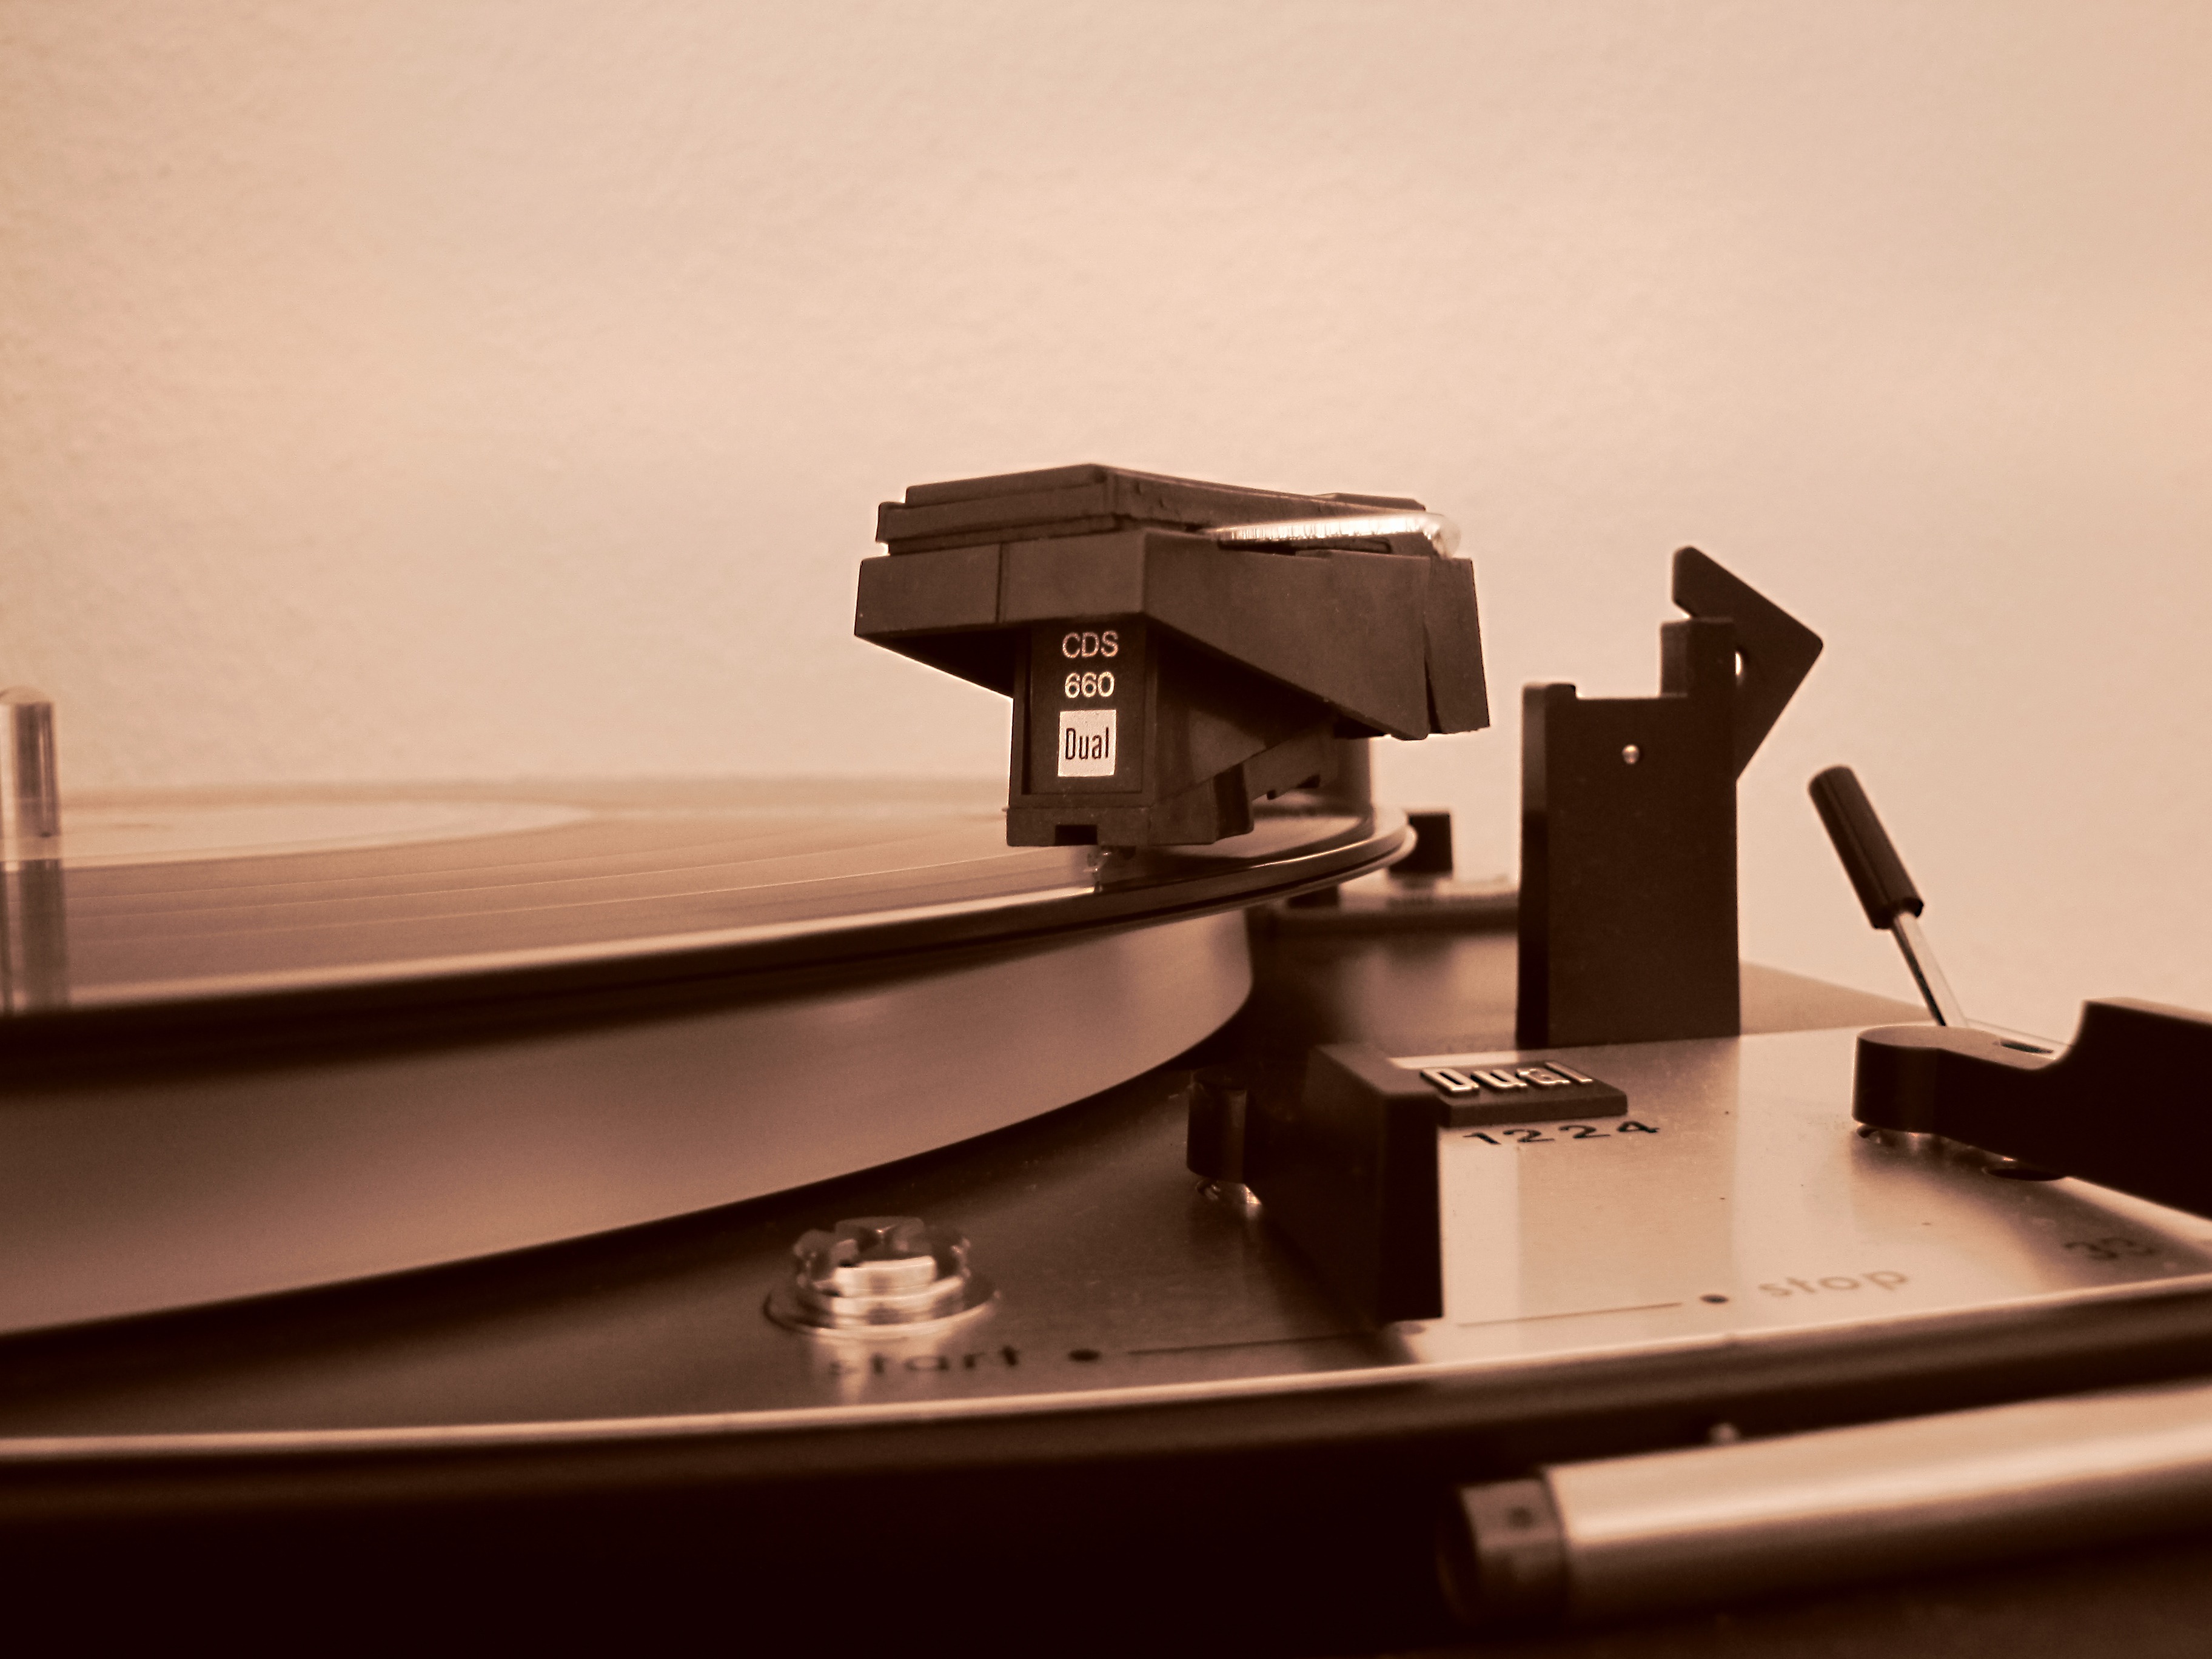
table, music, turntable, light, wood, technology, plate, furniture, lighting, design, dual, hifi, shape, vynil, scratching, hang up, at the beginning of, was sounded